Frankfurt (Oder) station

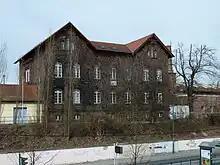
Listed former workshop building of 1855 (Bahnhofstr. 7)

The line was opened to Breslau on 1 September 1846. The new Frankfurt station was a through station in its current situation. On the site of the old station, the Niederschlesisch-Märkische railway company, which was headed by August Wöhler, built its central workshop to replace earlier facilities that were in Berlin and Breslau.